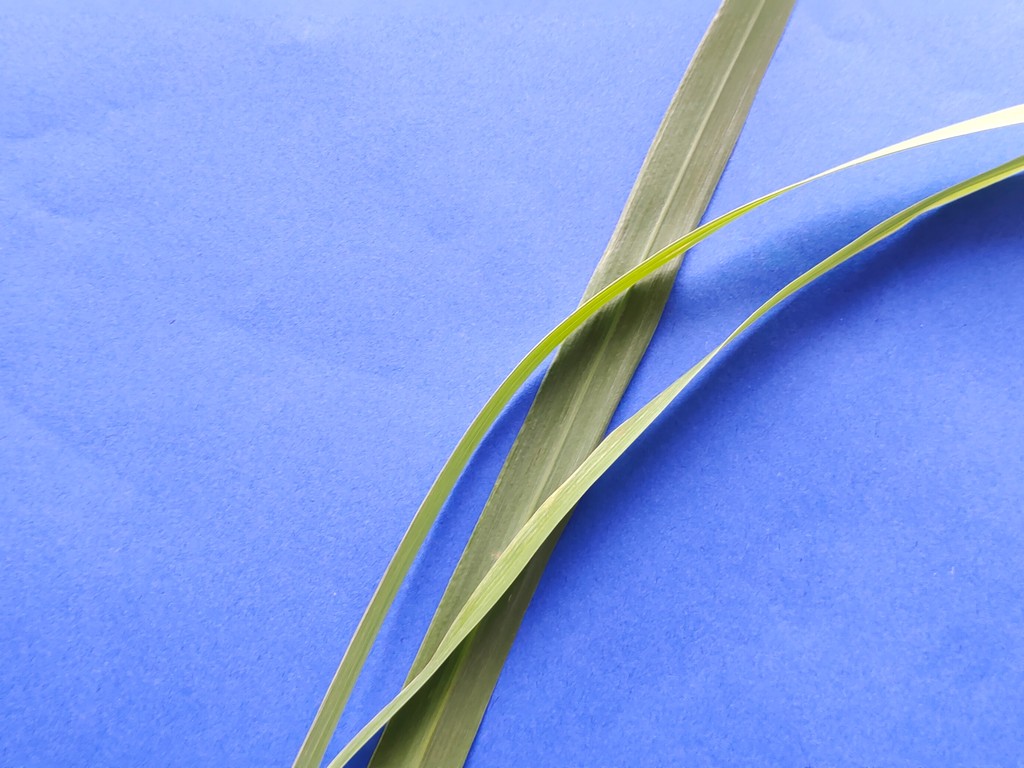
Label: Healthy